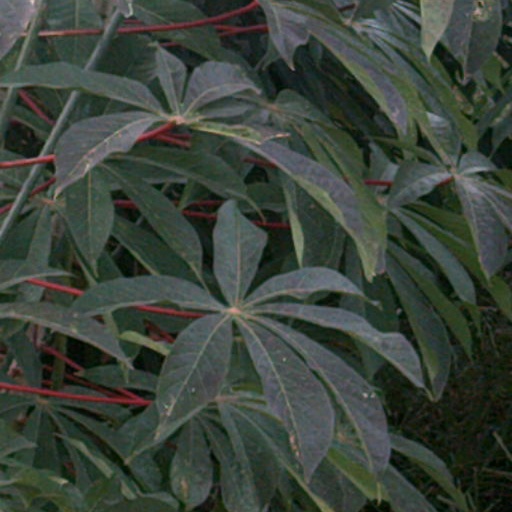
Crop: cassava